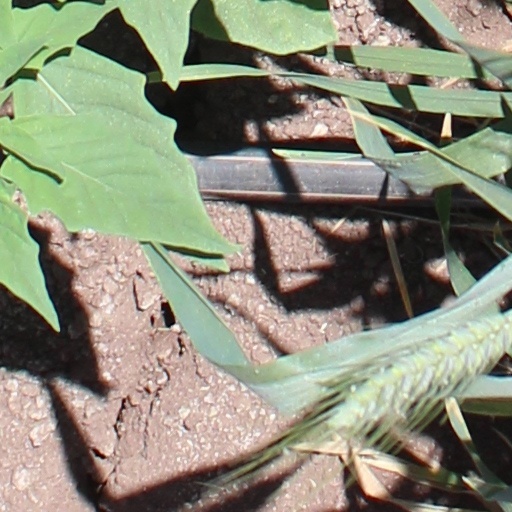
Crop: wheat